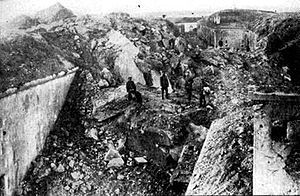
Belejringen af Liège
Fort Loncin ved Liège efter det tyske bombardement
Belejringen af Liège eller Slaget om Liège var det indledende slag under Tysklands invasion af Belgien under 1. verdenskrig. Angrebet på byen startede den 4. august 1914 og varede til 16. august, hvor det sidste fort overgav sig.